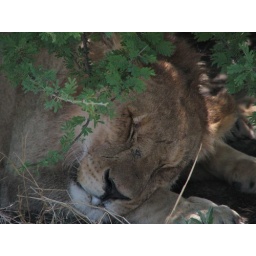
Best to leave sleeping lions in peace.One of a group of seven dozing under a tree at the roadside.